Lazare Kopelmanas

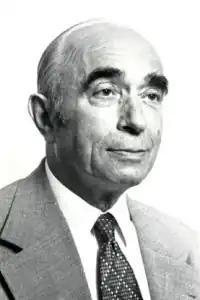
Kopelmanas in 1976

Lazare Kopelmanas (born in Kovna, Russian Empire; died December 9, 1980, in Paris, France) was an international jurist and diplomat.